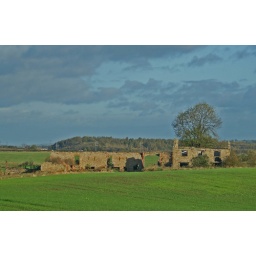
Old Lodge farm house, Derbyshire.This farmhouse is in the most haunted houses book of Chesterfield, Derbyshire.